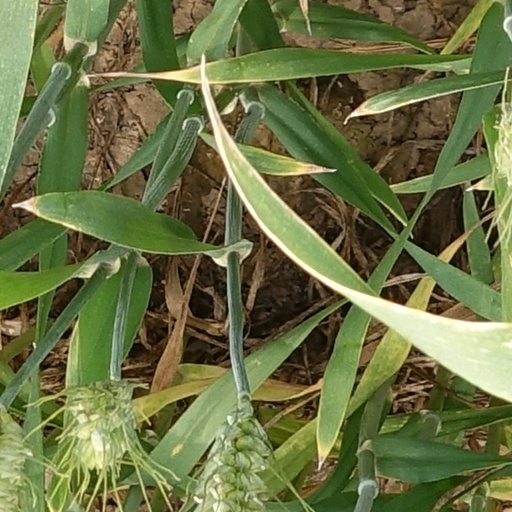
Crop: wheat